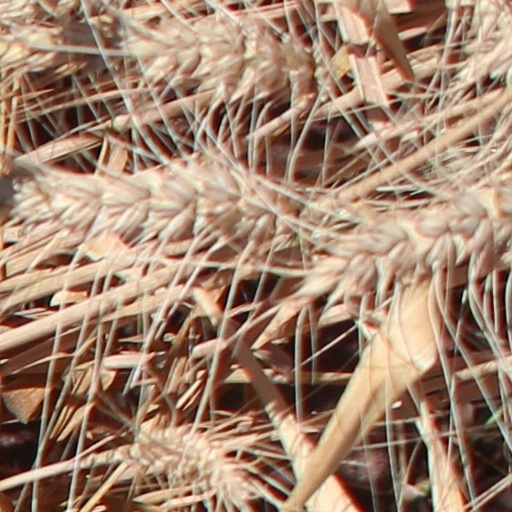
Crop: wheat